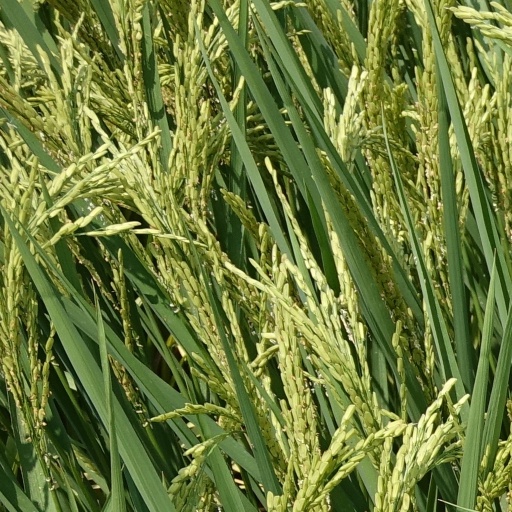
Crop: rice